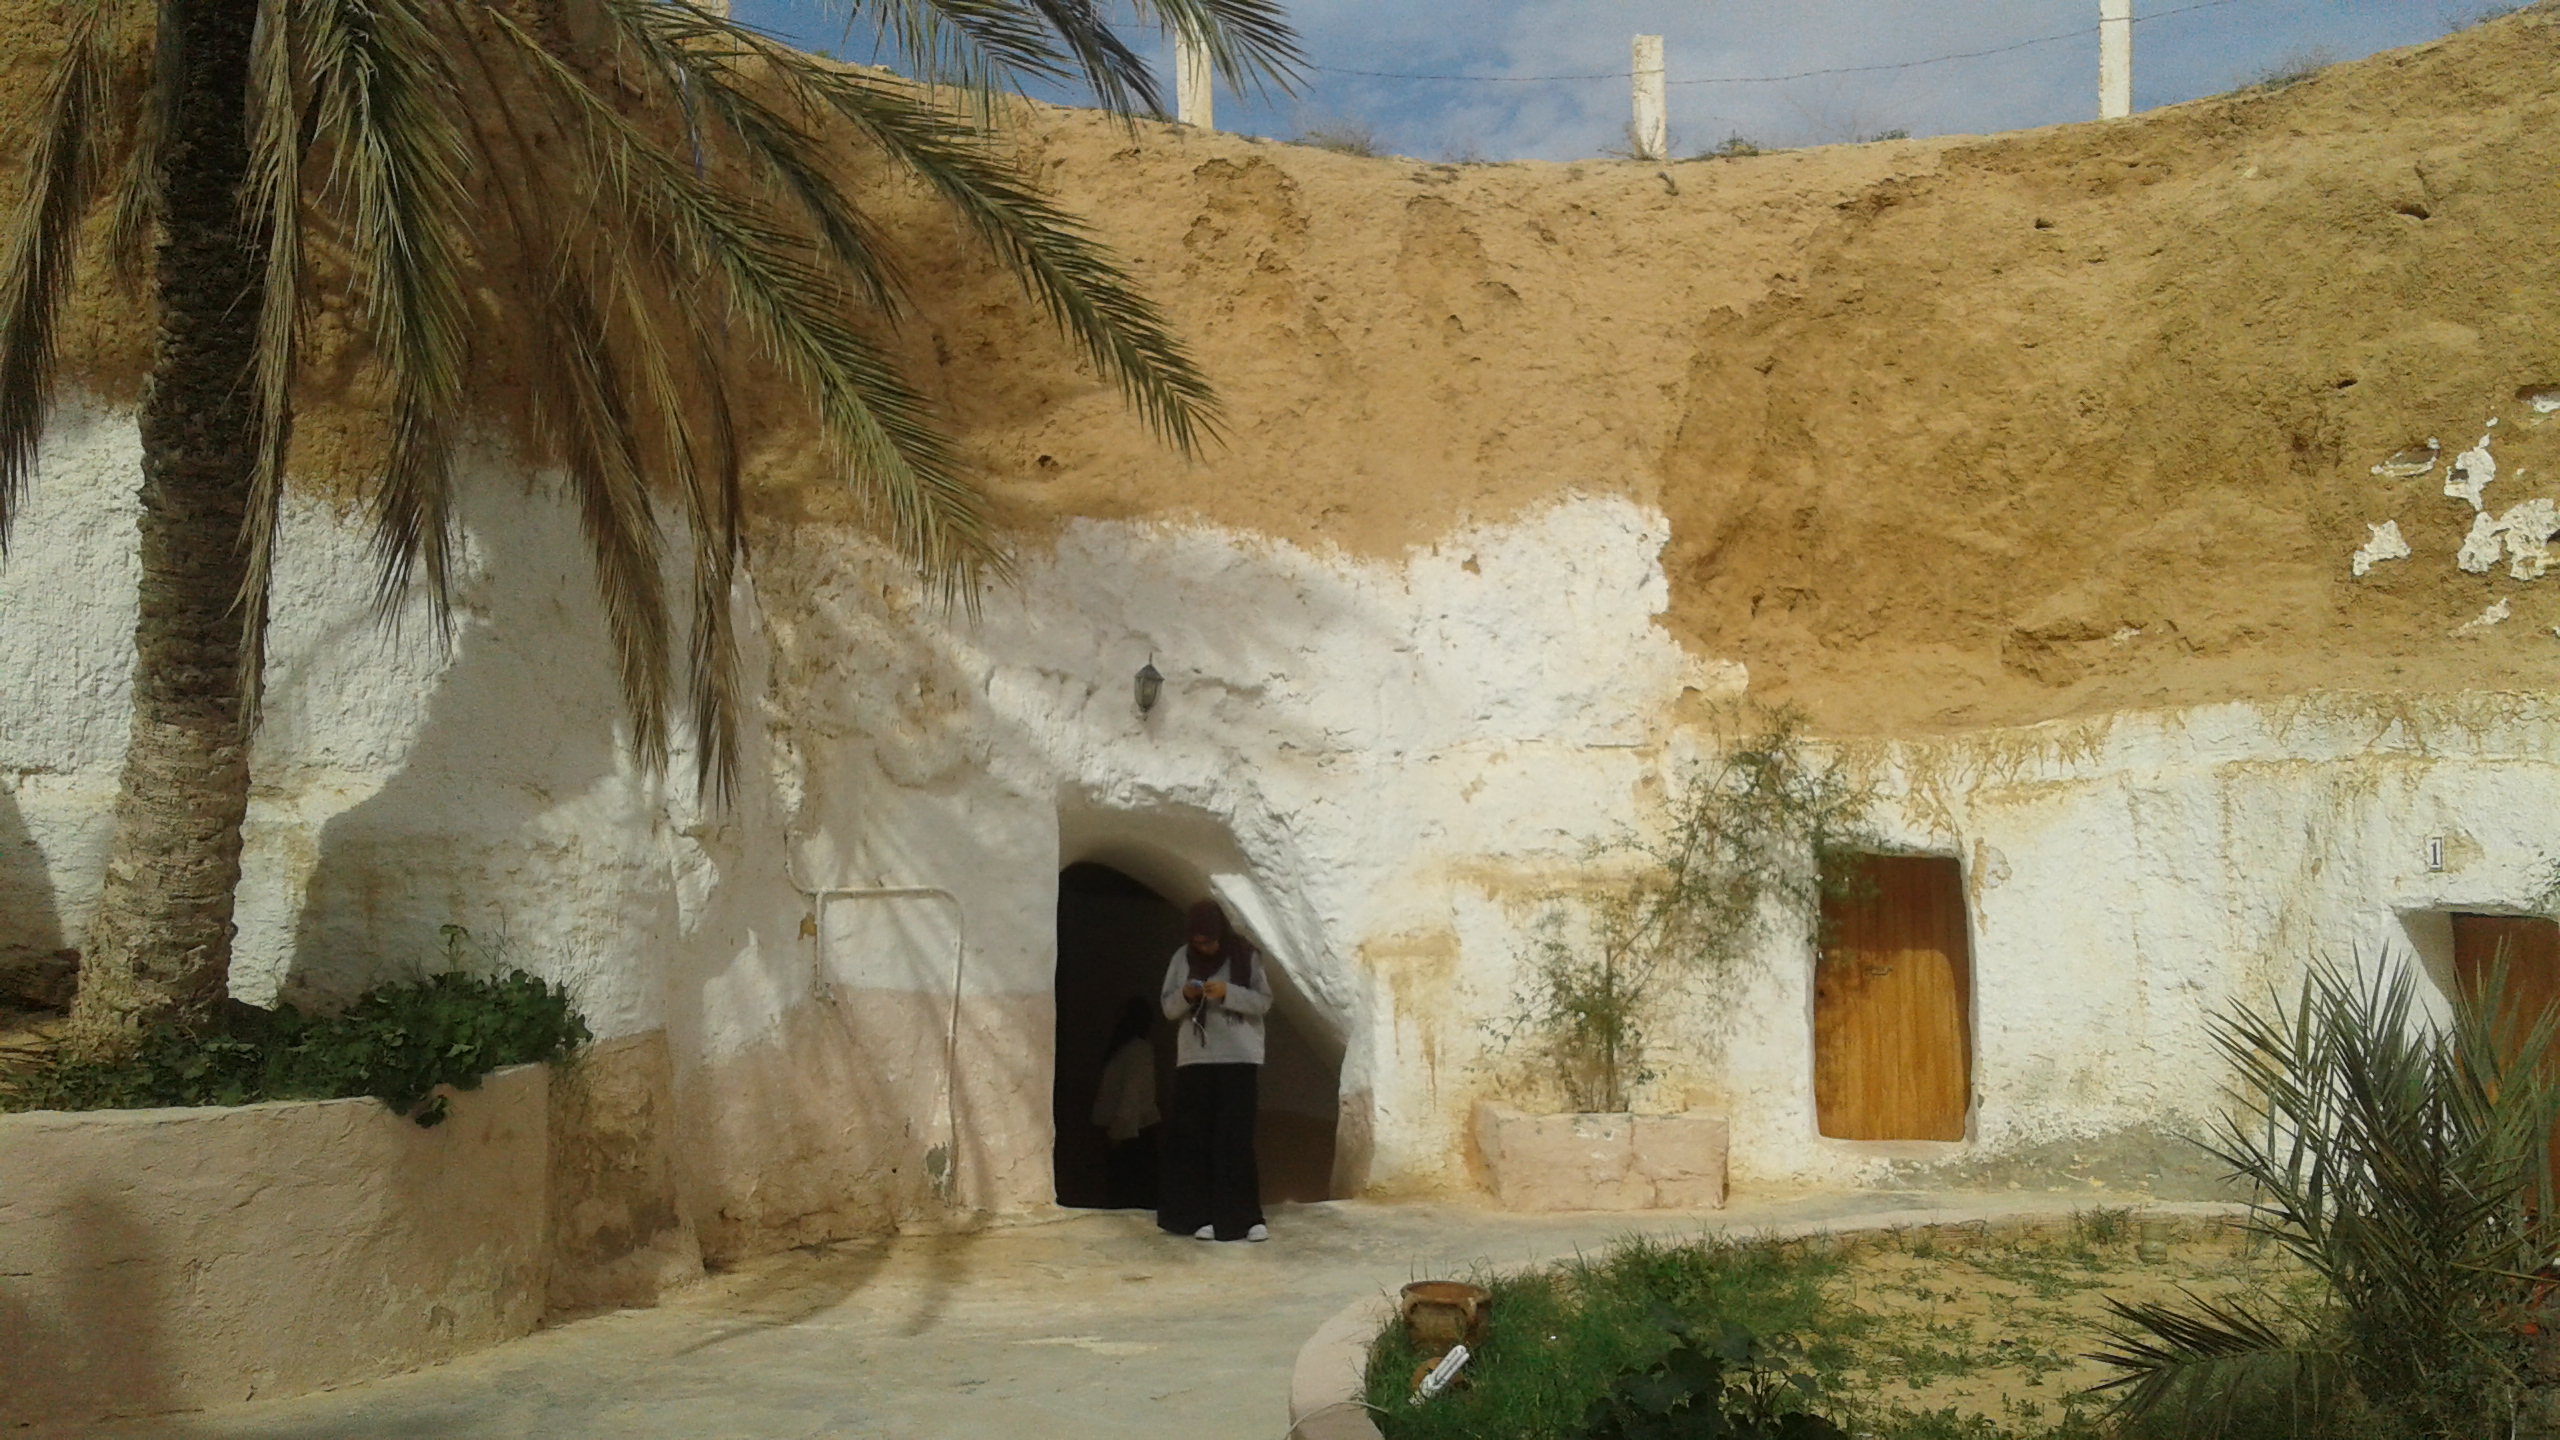
tree, sky, blue, historic site, ruins, village, hacienda, archaeological site, formation, ancient history, landscape